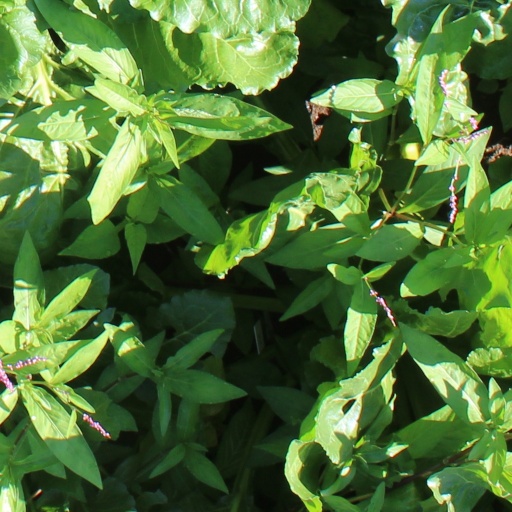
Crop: sugar beet